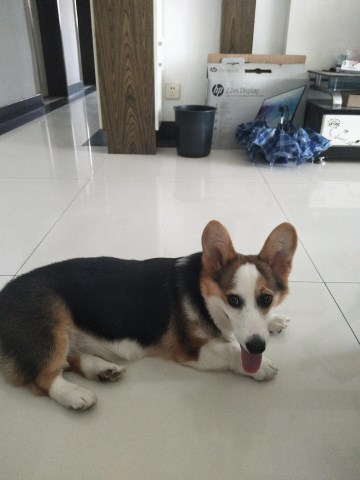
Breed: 2909-n000116-Cardigan